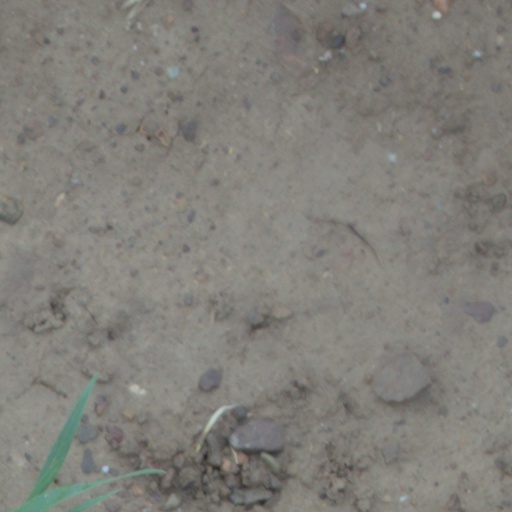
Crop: wheat